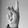
ASL letter: K